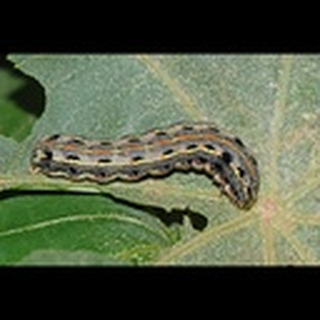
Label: cotton_army_worm